Desert Inn

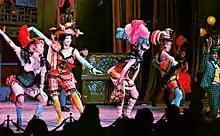
The Hello America Revue in the Crystal Room of the Desert Inn, 1967

Almost every major star of the latter half of the 20th century played at the Desert Inn. Frank Sinatra made his Las Vegas debut at the Desert Inn on September 13, 1951. He later said of it: "Wilbur Clark gave me my first job in Las Vegas. That was in 1951. For six bucks you got a filet mignon dinner and me". Noël Coward performed at the Inn on one occasion for an entire month. In 1954, after a performance at the Desert Inn, Betty Hutton announced one of her several retirements. In 1958, Tony Martin was signed to a five-year deal at $25,000 per week, making him the highest paid performer in Las Vegas.